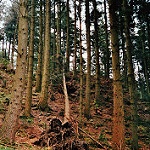
Label: forest